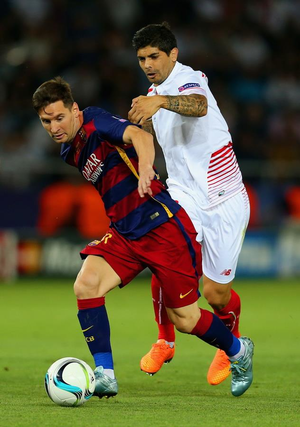
Lionel Messi, parfois surnommé Leo Messi, né le 24 juin 1987 à Rosario, est un footballeur international argentin évoluant au poste d'attaquant au FC Barcelone.
Le FIFA Ballon d'or 2015 est la 60ᵉ édition du Ballon d'or. Il récompense le meilleur footballeur de l'année 2015. Il est décerné le lundi 11 janvier 2016, au Palais des Congrès de Zurich, et voit la victoire de Lionel Messi pour la cinquième fois de sa carrière après ses succès en 2009, 2010, 2011 et 2012.